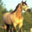
Label: horse